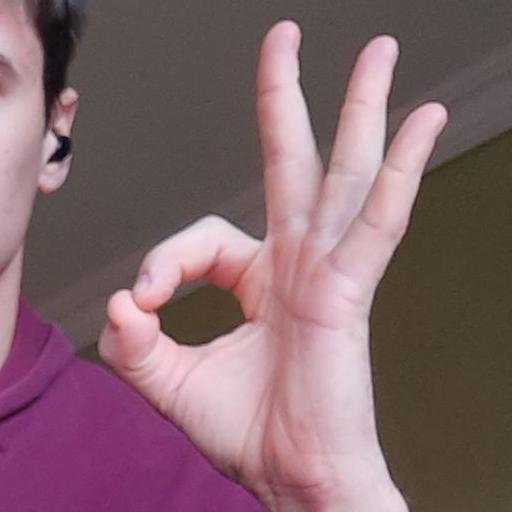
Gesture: ok